House of Regenstein

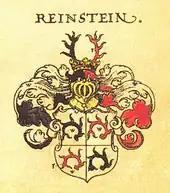
Coat of arms in Siebmacher’s Book of Heraldry

the Regenstein family, also "Reinstein", was a Lower Saxon noble family, which was named after the eponymous Regenstein Castle near Blankenburg on the edge of the Harz Mountains of central Germany.